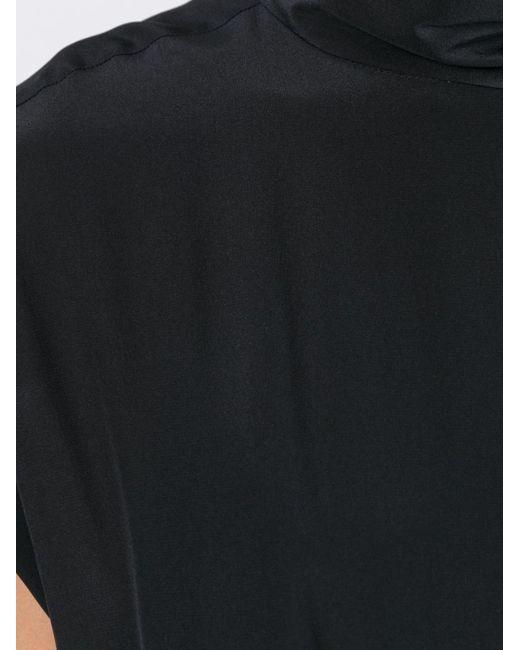
Slim Fit schwarzes Freizeitoberteil für Damen